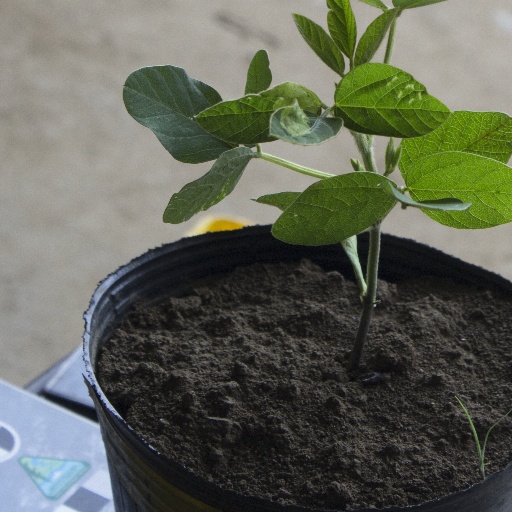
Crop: soybean